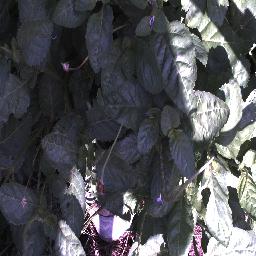
Label: snake_weed